James Honeybone

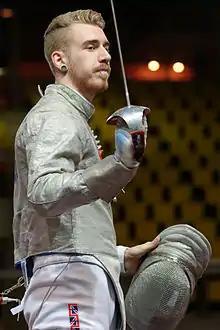
Honeybone at the 2014 European Fencing Championships

James Honeybone (born 11 January 1991) is a five times British champion fencer. At the 2012 Summer Olympics, he competed in the Men's sabre, but was defeated in the first round.